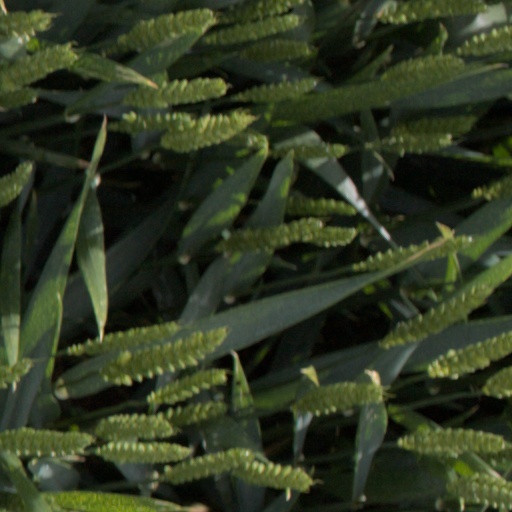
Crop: wheat